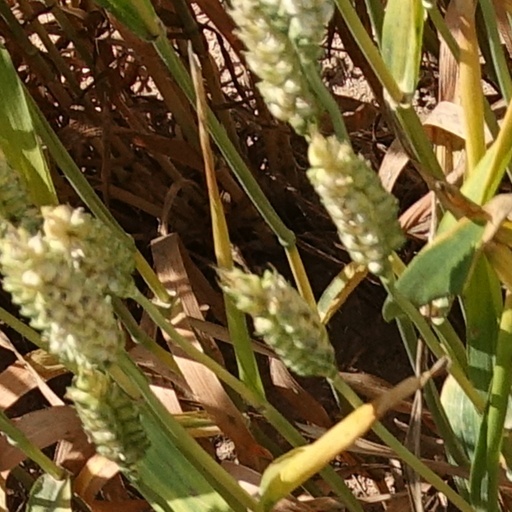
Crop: wheat